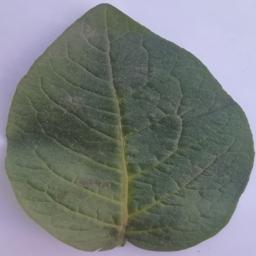
Etiqueta: Sana